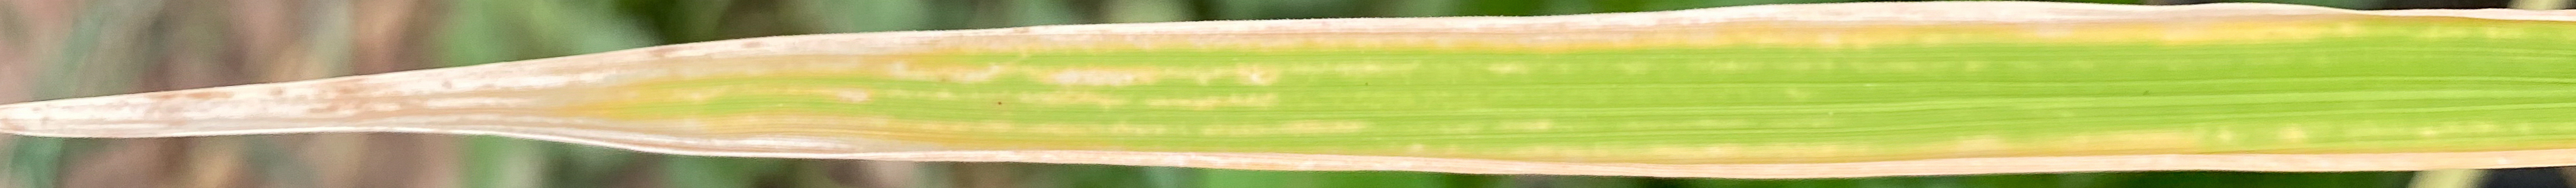
Nhãn: N